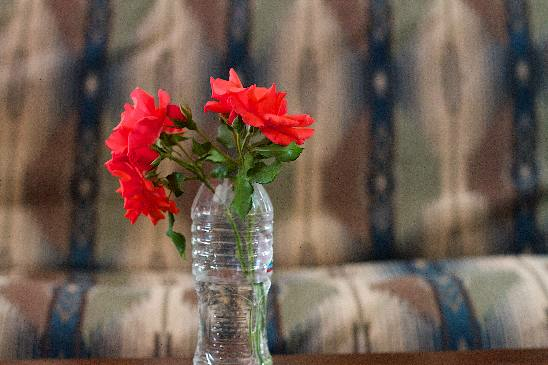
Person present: No